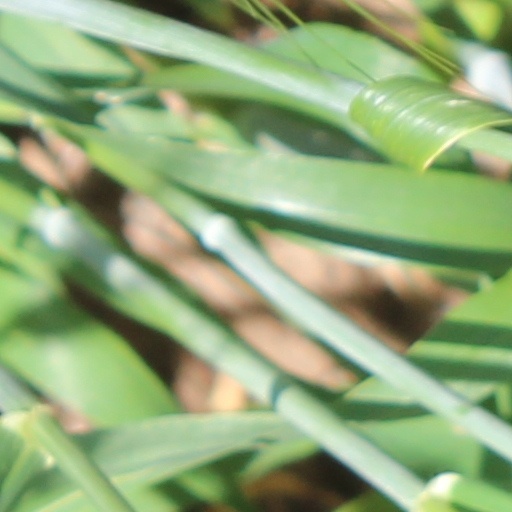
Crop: wheat